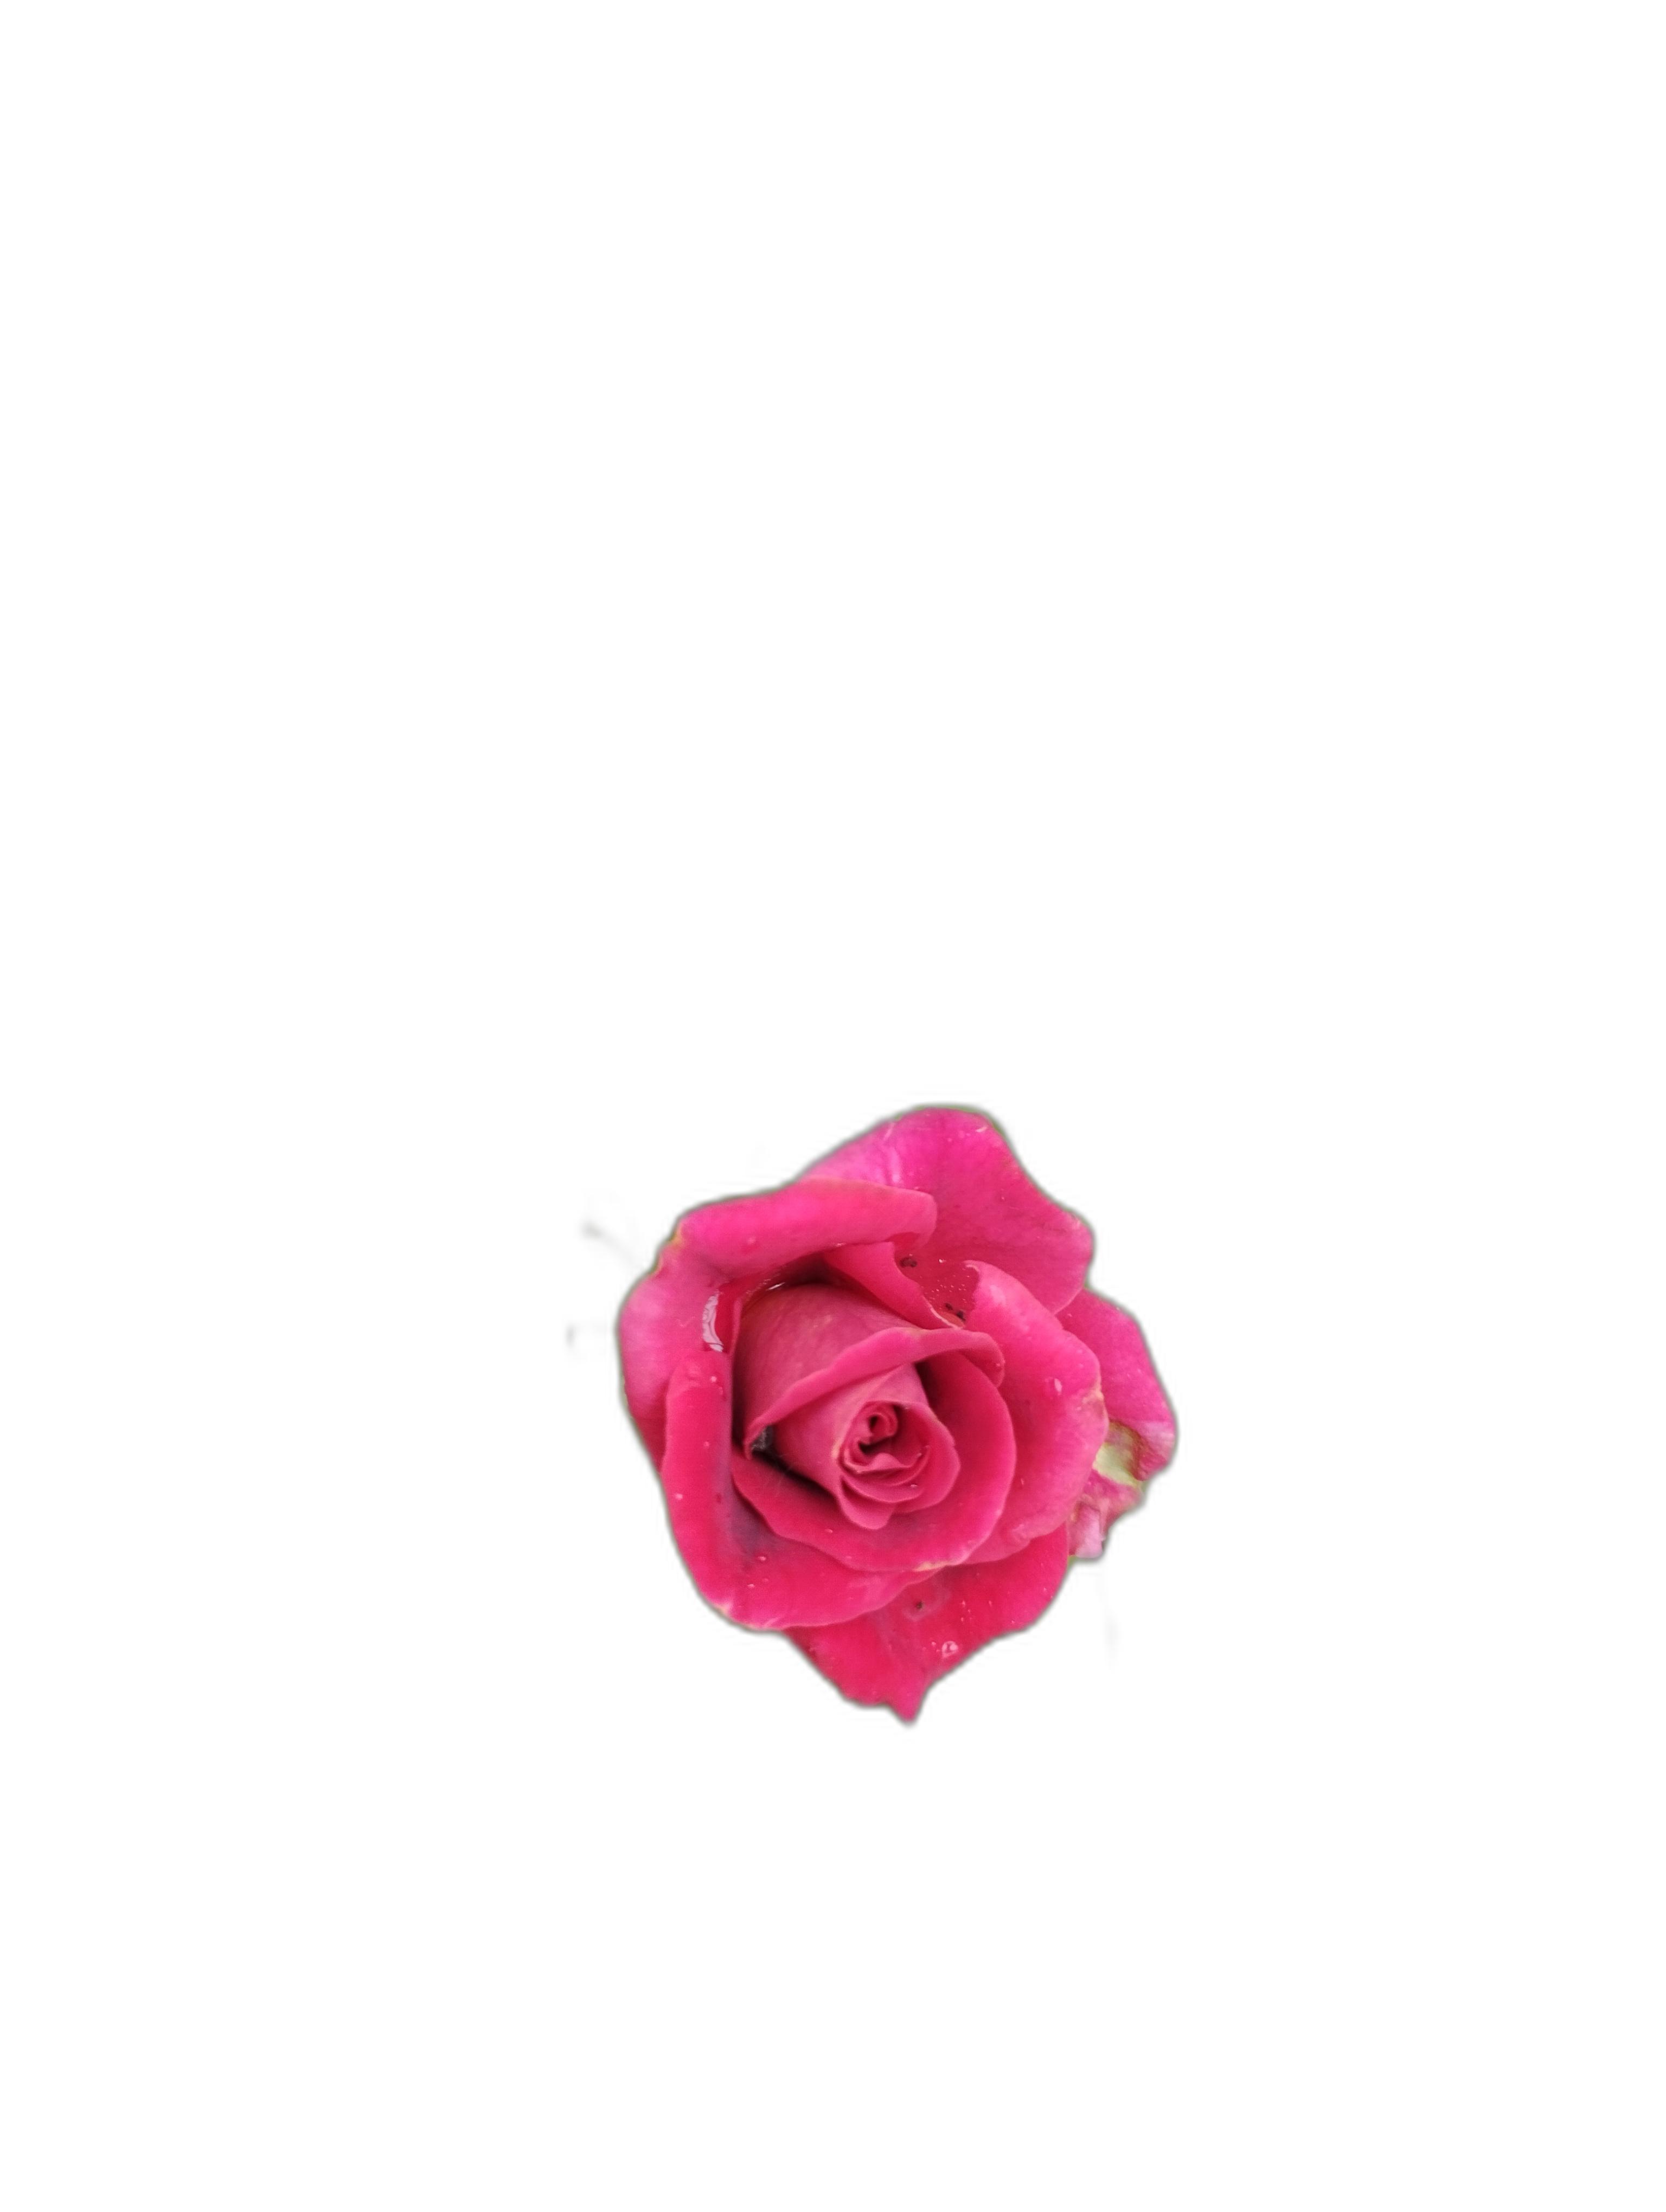
Label: Rose